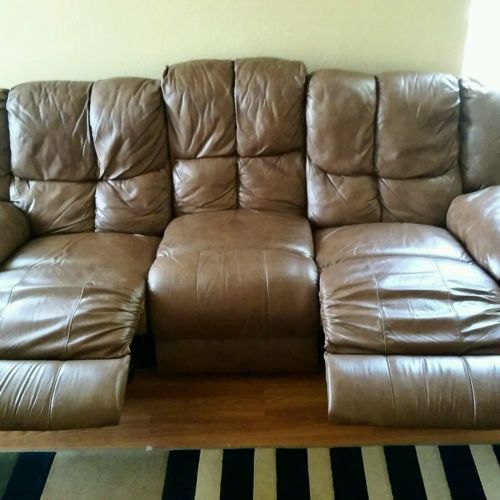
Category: sofa